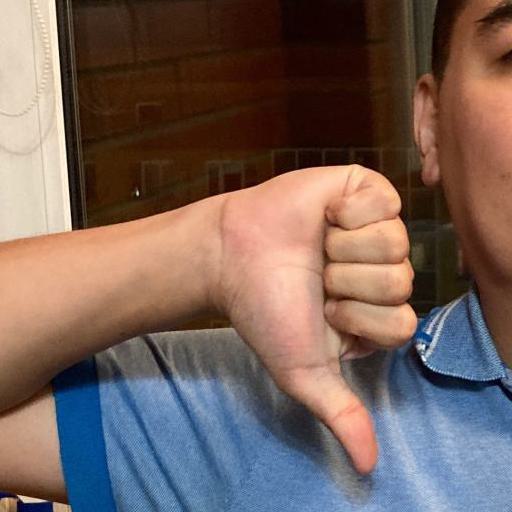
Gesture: dislike